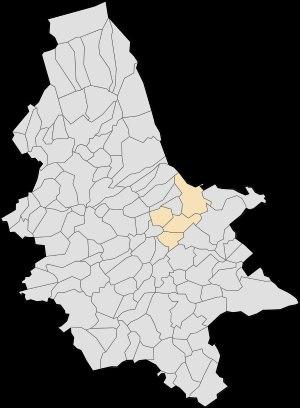
Le canton de Saint-Omer-Sud est une division administrative française située dans le département du Pas-de-Calais et la région Nord-Pas-de-Calais.